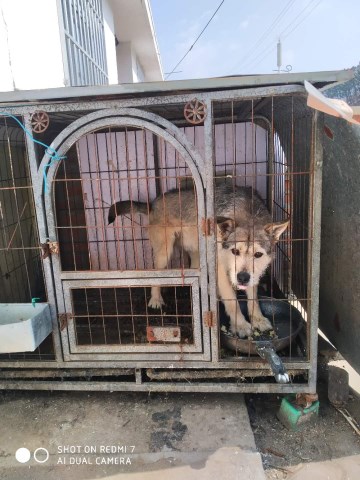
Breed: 3336-n000121-chinese_rural_dog